FK Miravci

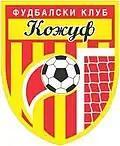
Logo as Kožuf Miravci

In the 2010–11 season, they finished 4th in the Macedonian Second League and won promotion to the Macedonian First League by beating FK Skopje 4–1 in a promotion playoff game. Later, the club gave up that spot after a fusion with FK Vardar and went back to playing in the Macedonian Second League for the 2011–12 season.